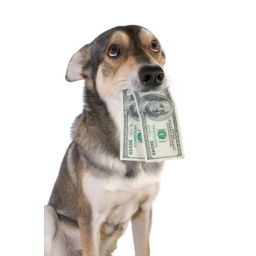
Funny dog holds dollars in mouth, isolated white background